Tass Times in Tonetown

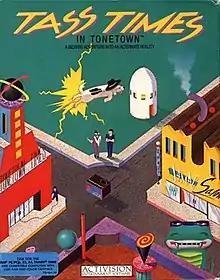

Tass Times in Tonetown is an adventure game published by Activision in 1986. It was designed by Michael Berlyn and Muffy McClung Berlyn and programmed by Rebecca Heineman of Interplay (credited as Bill Heineman) in cooperation with Brainwave Creations.